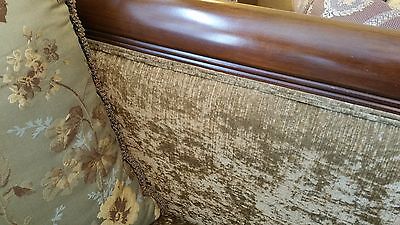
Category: sofa